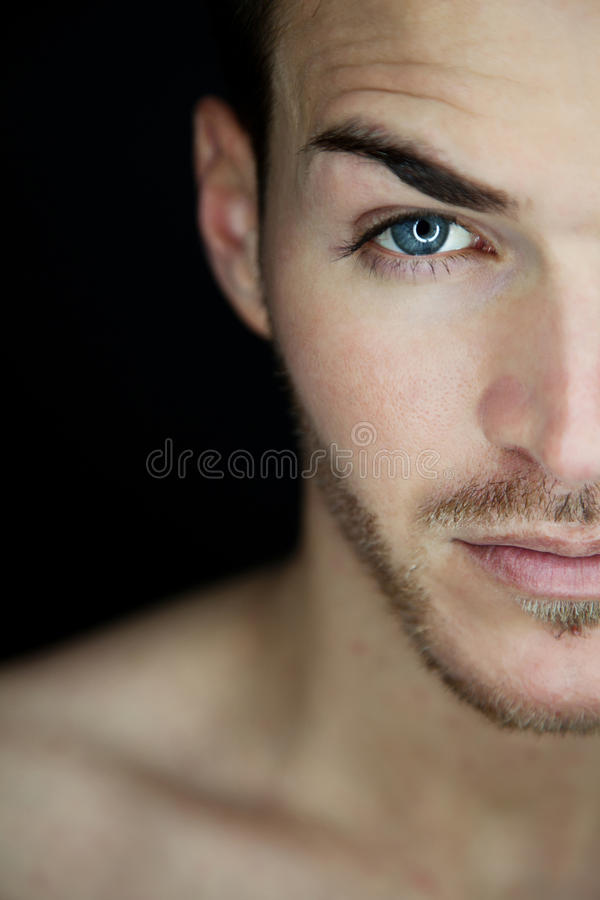
Portrait style: Real Portrait